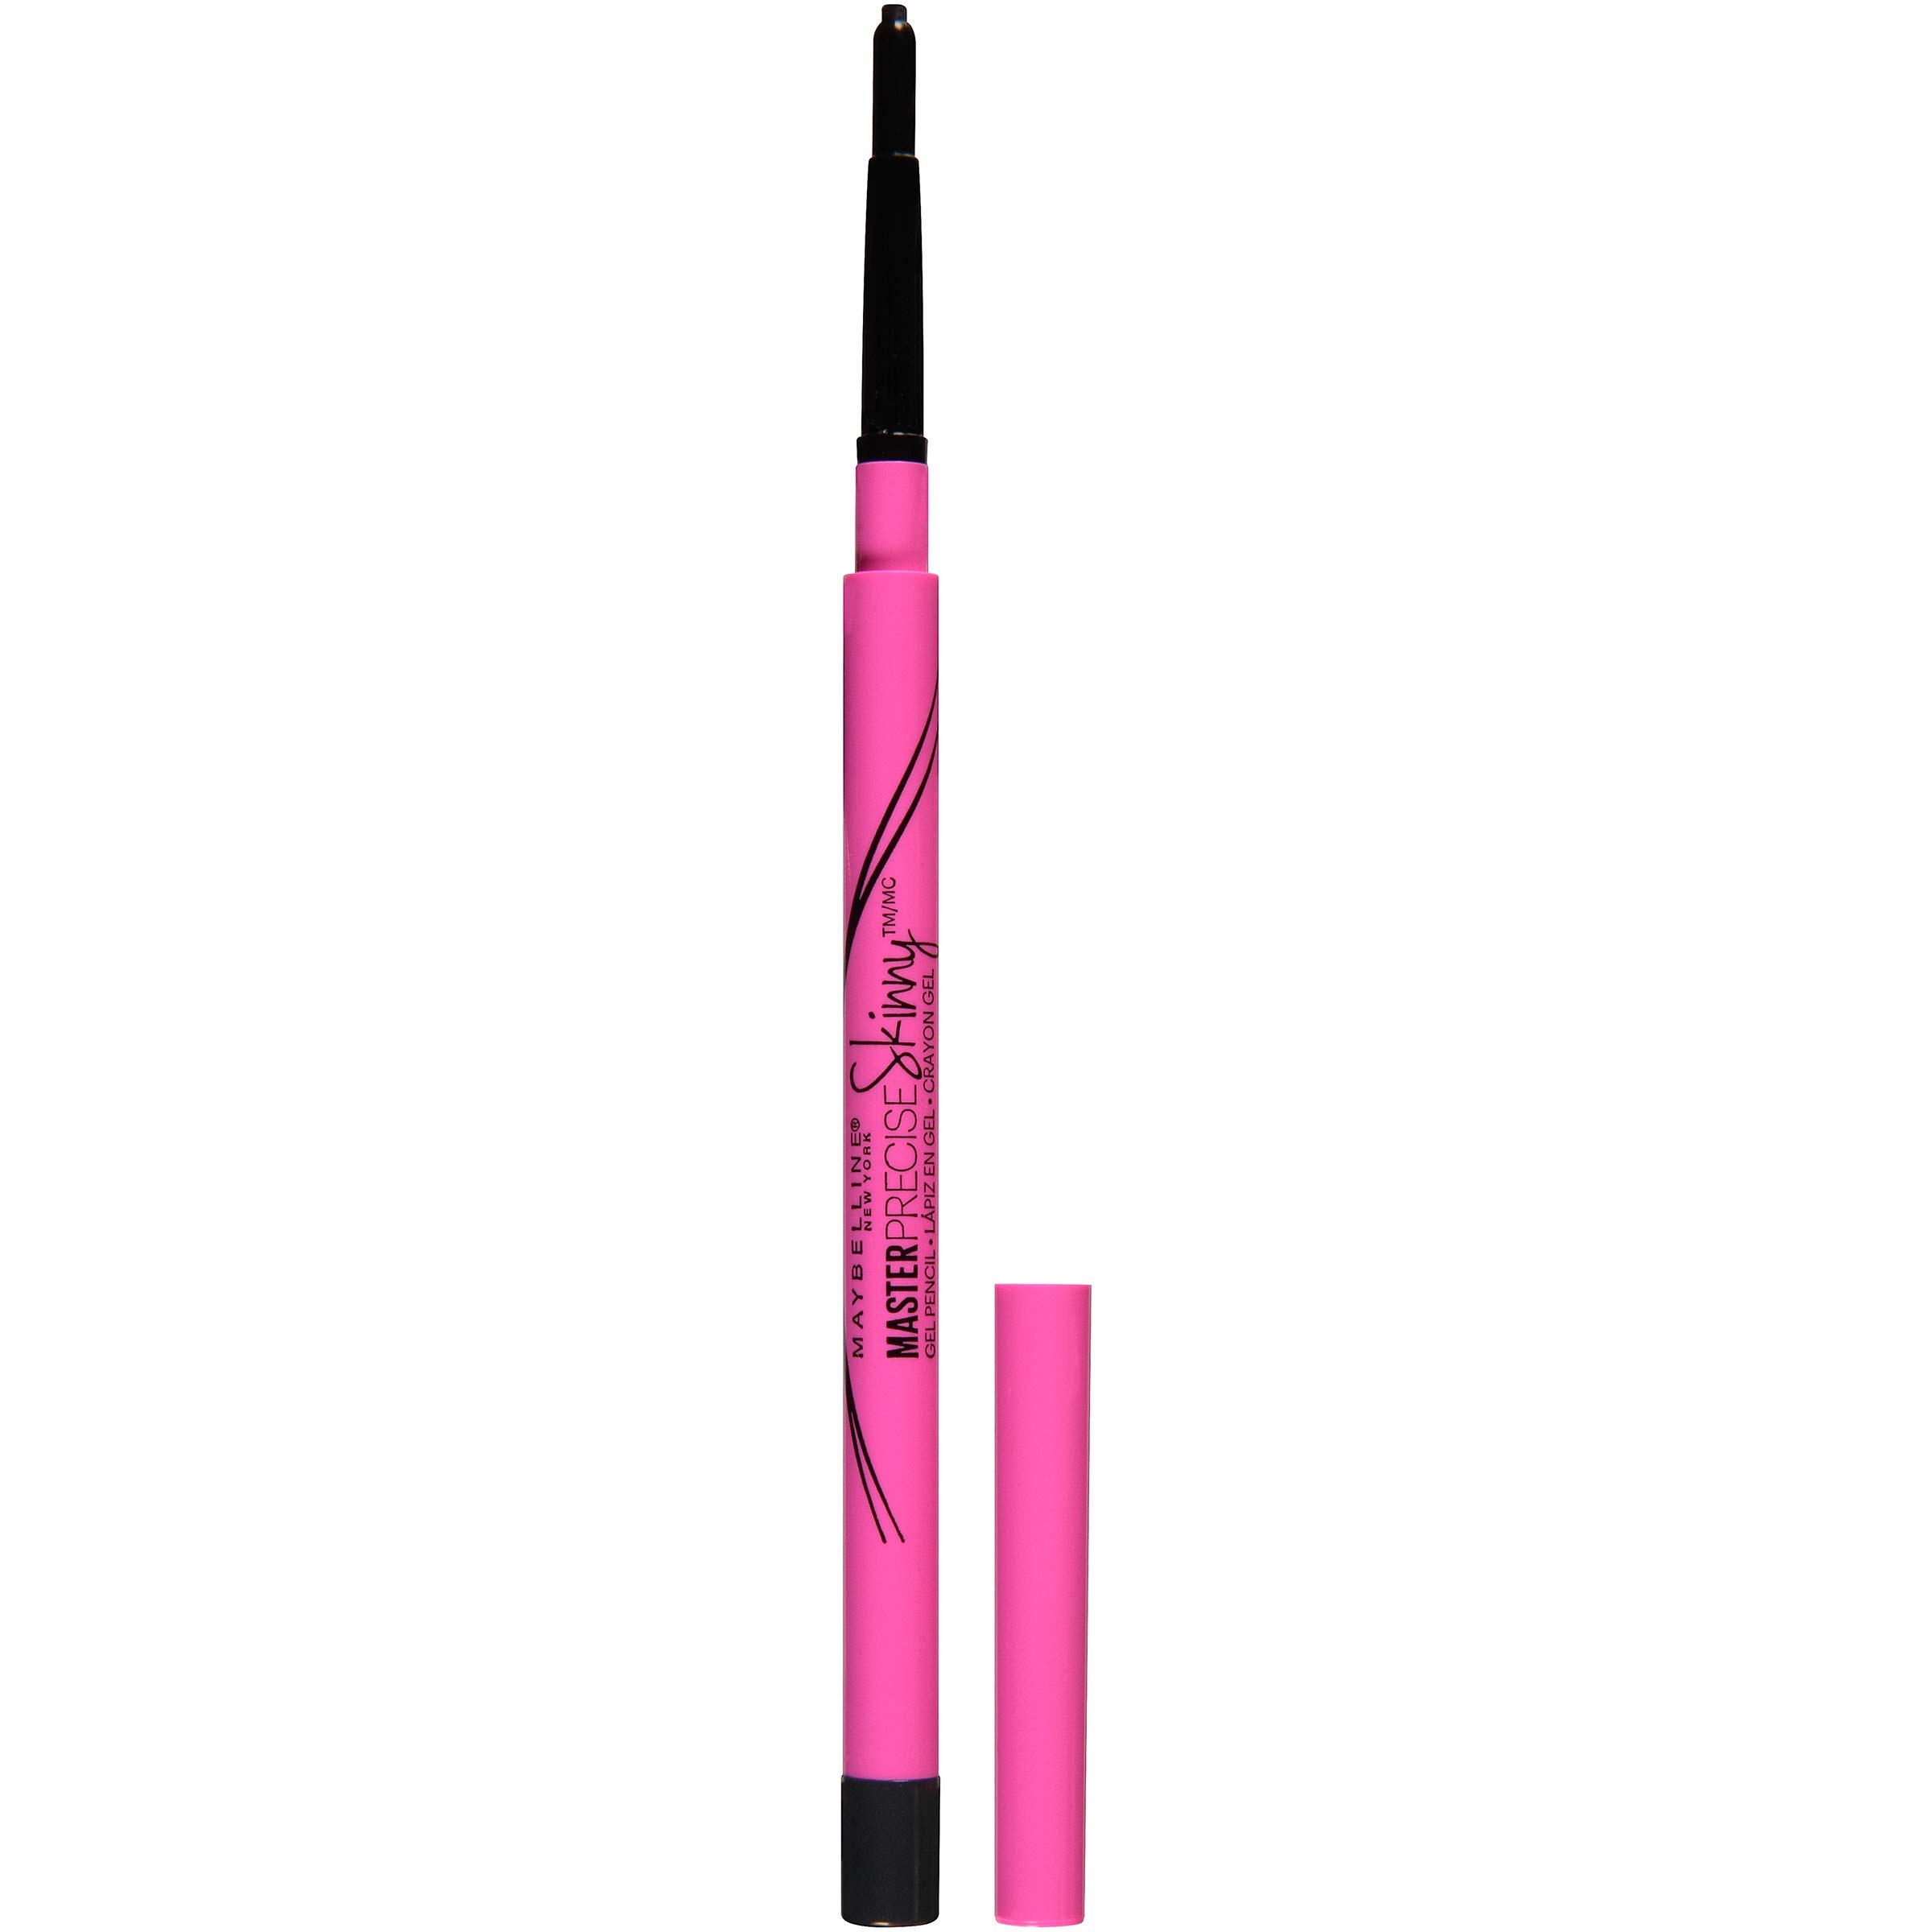
Item Name: Maybelline Master Precise Skinny Gel Eyeliner Pencil, Defining Black, 0.004 oz.
Bullet Point 1: Twist-up automatic gel pencil with a precision micro-tip
Bullet Point 2: Master the most precise eye looks with this always sharp gel eyeliner
Bullet Point 3: Available in 3 defining shades
Bullet Point 4: All day wear
Value: 0.0035
Unit: Ounce

Price: 9.49